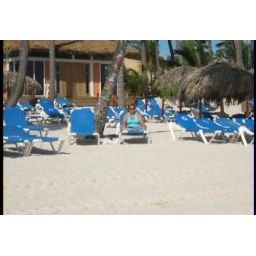
many lounge chairs available both in the sun and in the shade on the resorts private beach